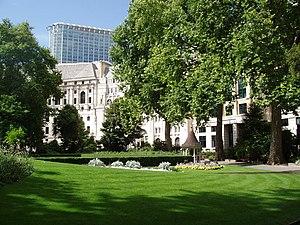
Finsbury Circus est un parc de la Cité de Londres, Angleterre, créé en 1812, il est d'une surface de 2,2 hectares. C'est l'espace ouvert le plus grand de la Cité. Le terme de circus se réfère à la forme ovale de l'espace vert similaire aux cirques romains, dont le grand axe est orienté est-ouest.